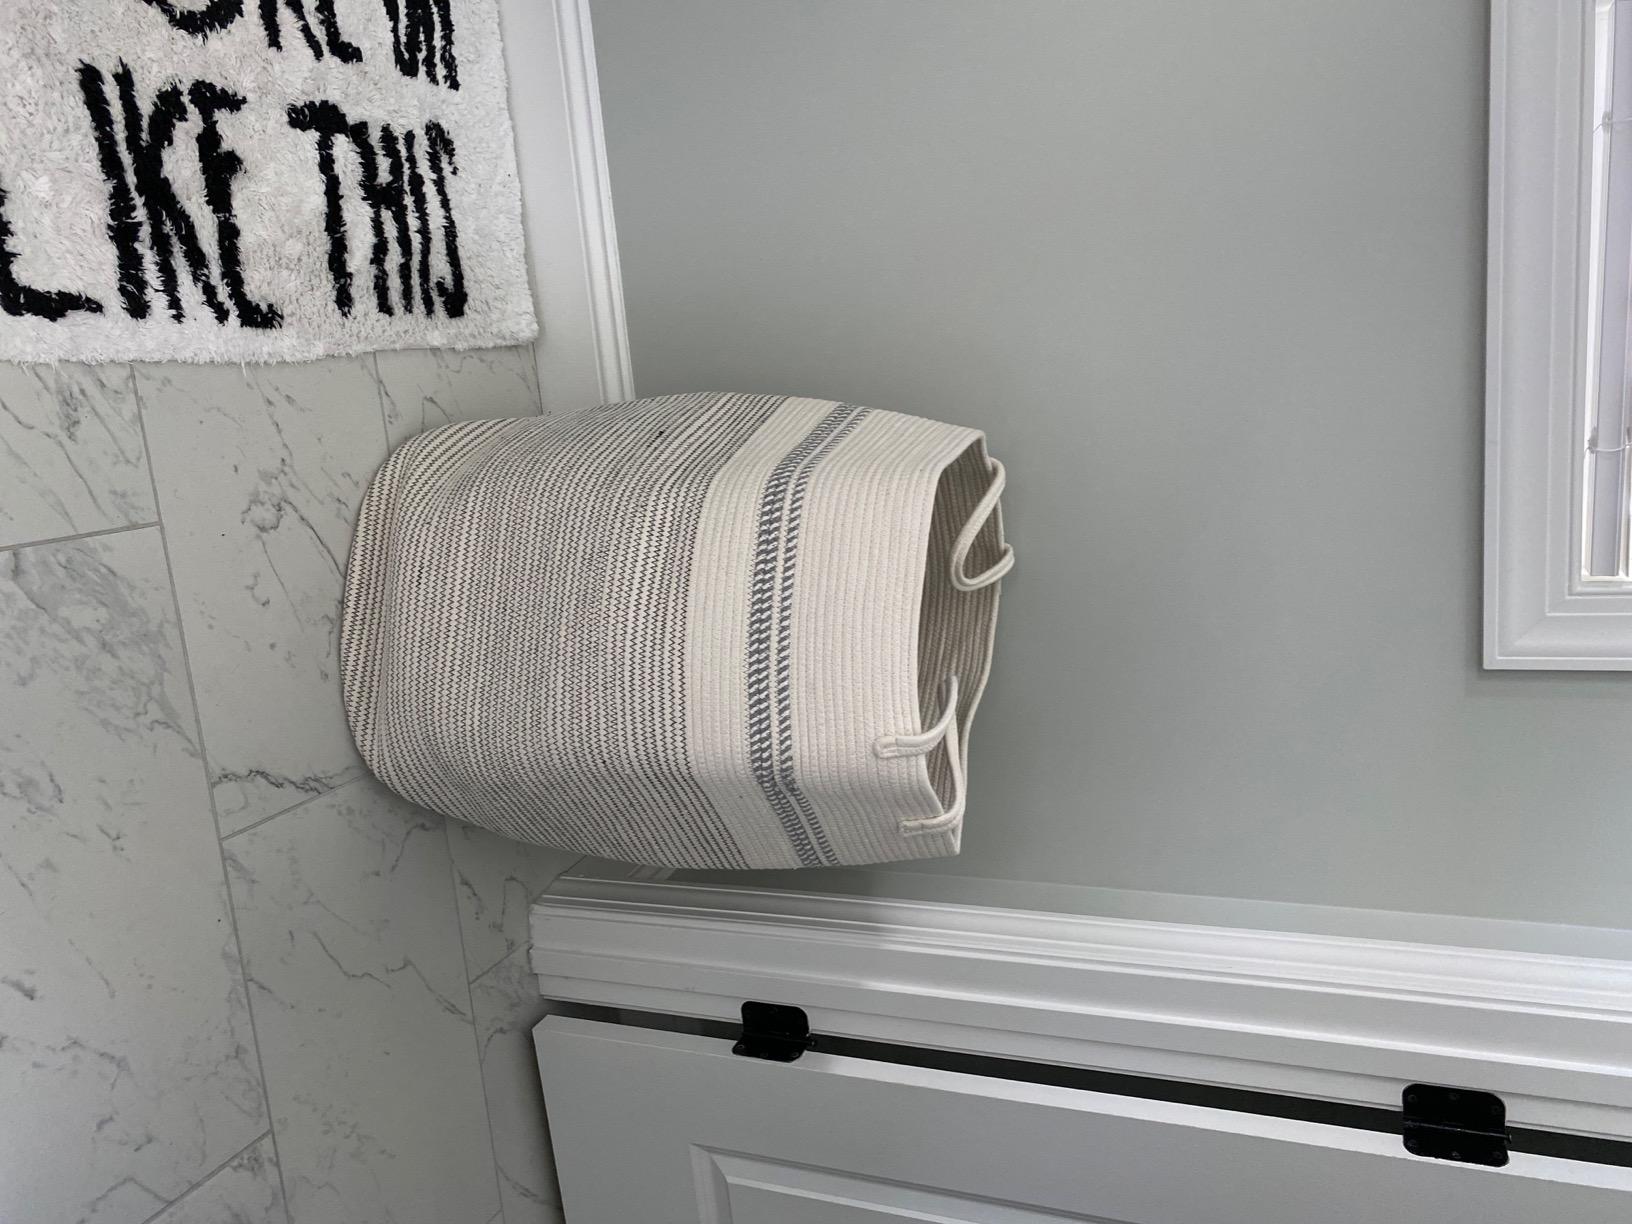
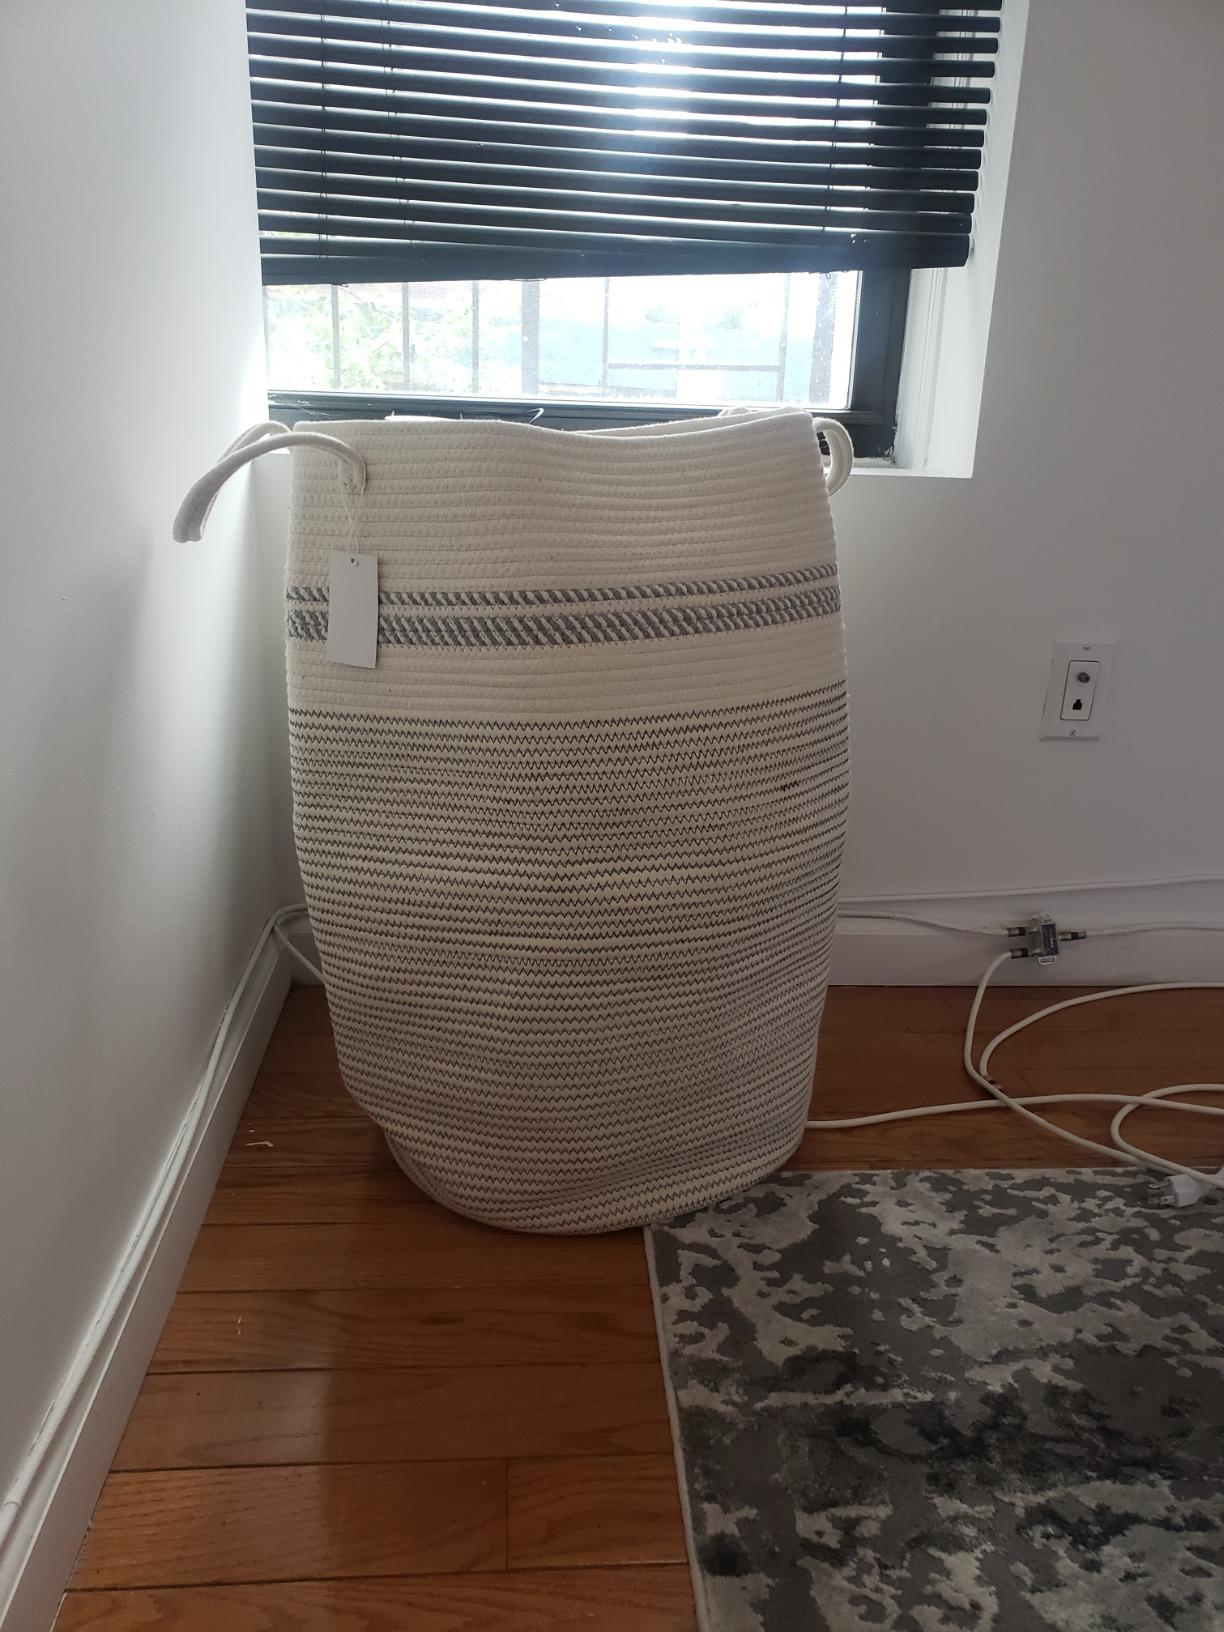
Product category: items_hamper
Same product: yes